Seattle University

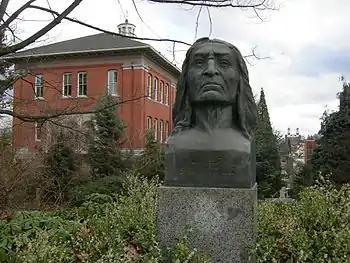

The Redhawk Center is home to the school's largest arena and indoor court and hosts Basketball and Volleyball games and large events such as some Quadstock acts. It was renamed from the Connolly Center in May, 2018 following the news that the namesake, Archbishop Thomas Connolly had been involved in helping cover up the sex crimes of Father Michael Cody. The Redhawk Center also contains the fitness center, a gym open to all students. It is located on 14th Avenue on the edge of campus next to Championship Field and the school's Tennis Courts.